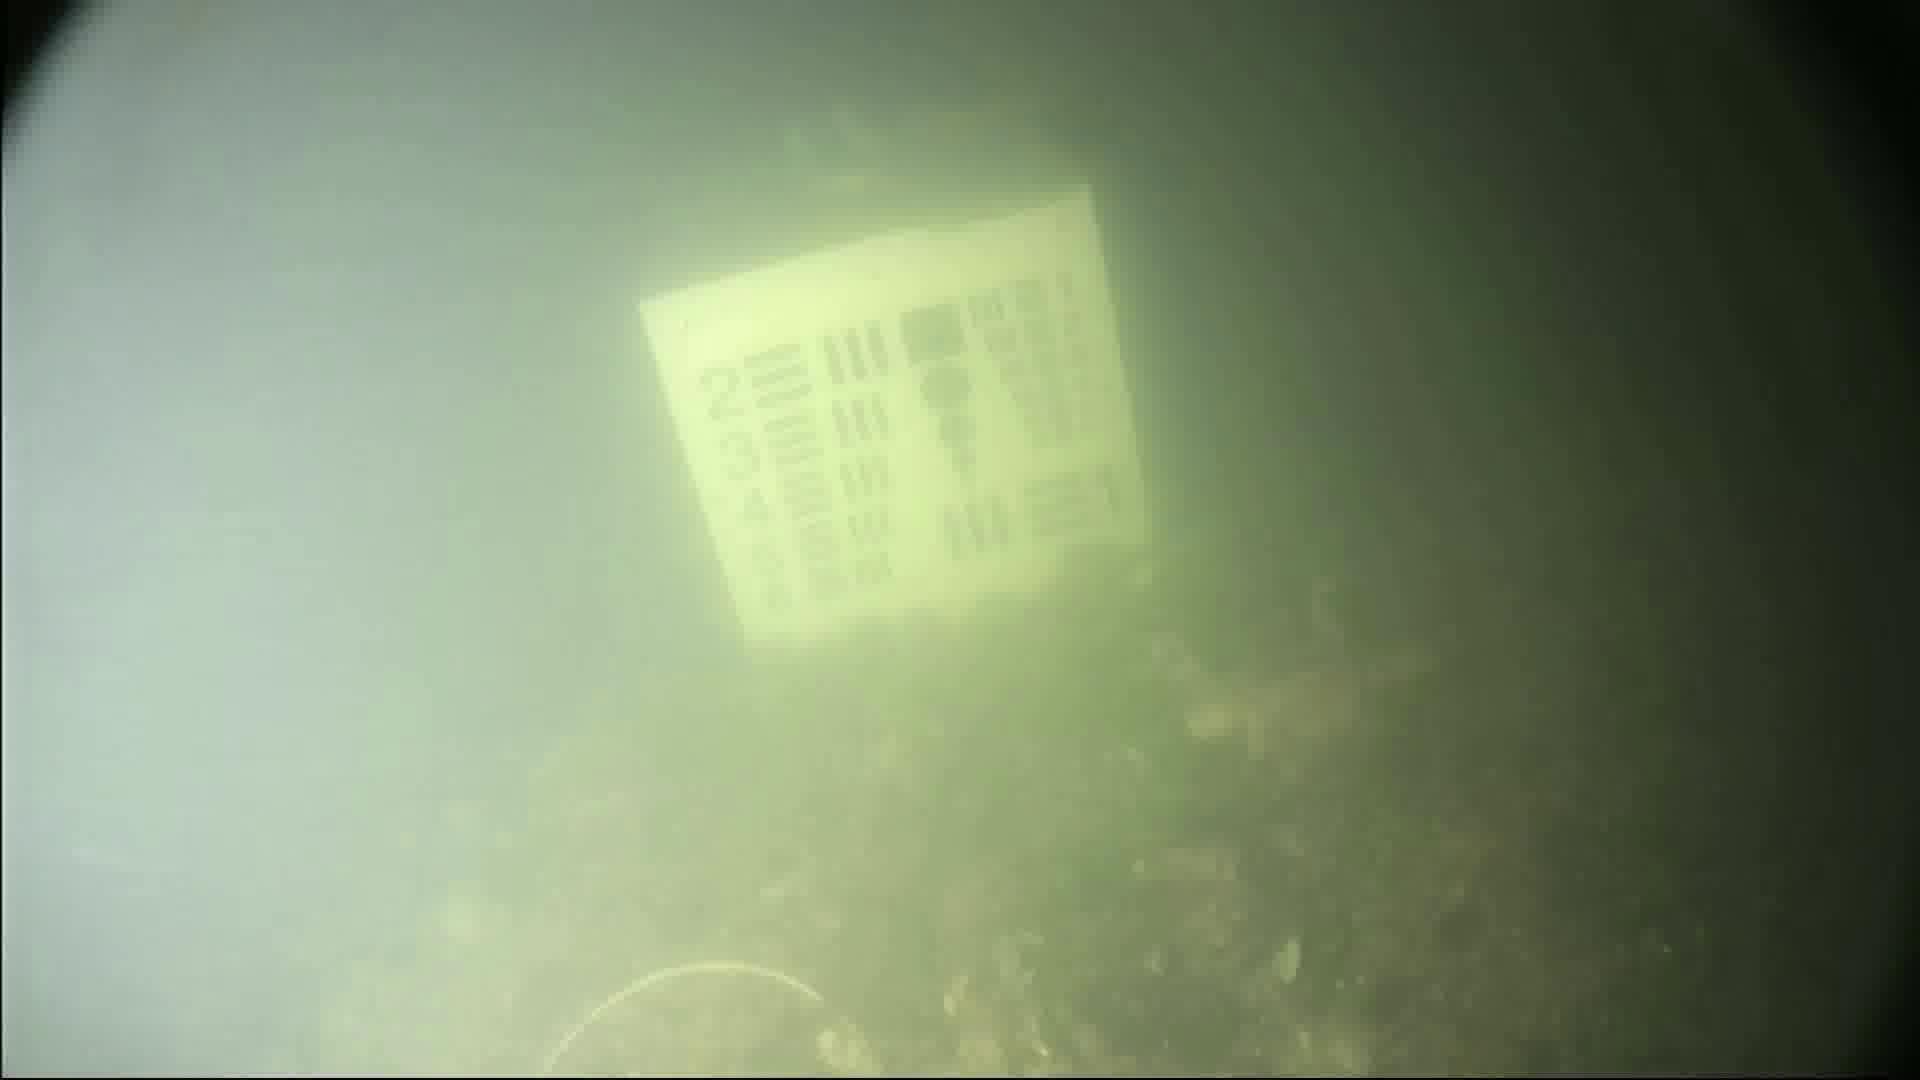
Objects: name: crab